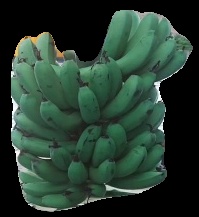
Variety: pachbale
Grade: grade2